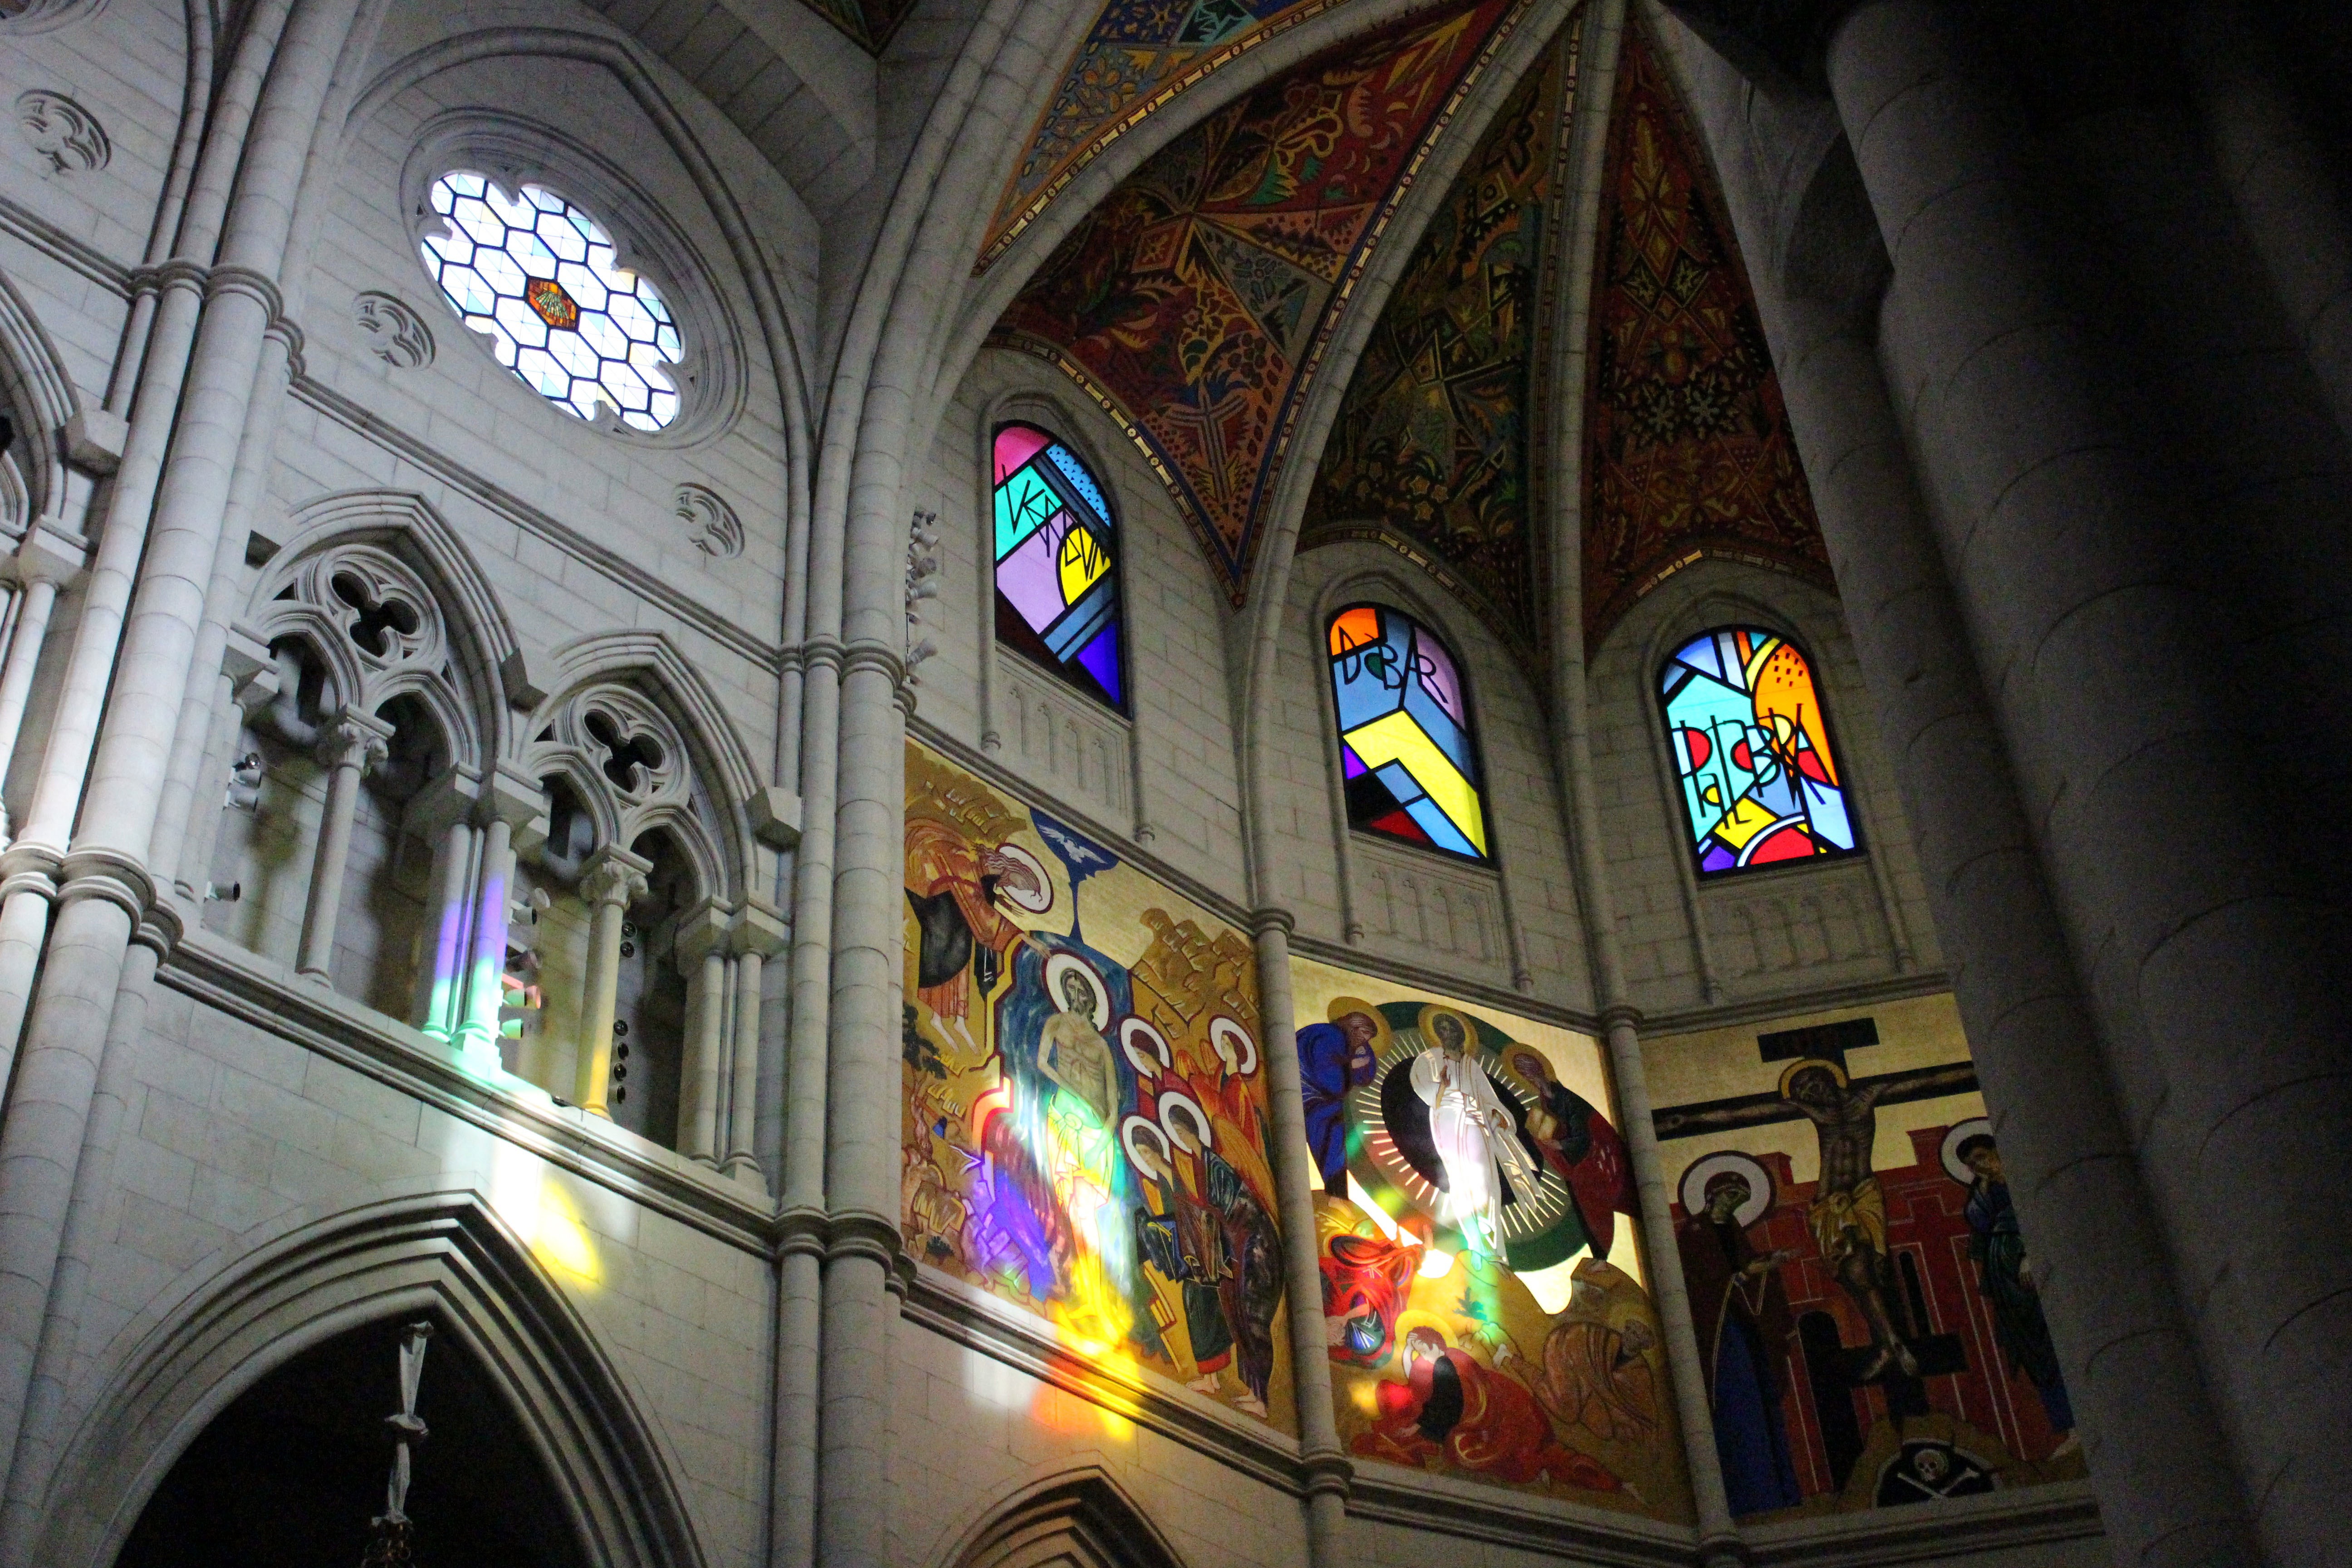
window, glass, church, cathedral, stained glass, place of worship, symmetry, basilica